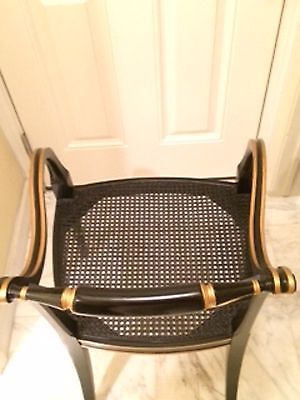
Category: chair